List of urban areas in the Republic of Ireland for the 2016 census

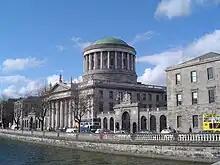
Dublin, the capital of Ireland

This is a list of urban areas in the Republic of Ireland with their populations from the 2016 census. The population represents the entire settlement area of each town and city (including suburbs and environs). For convenience, all cities included are shown in bold. This list includes the top 100 urban areas as defined by the Central Statistics Office in 2016.